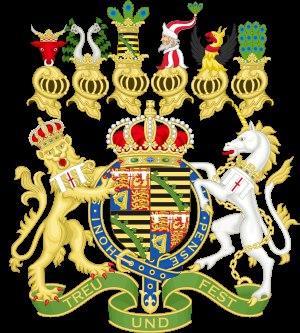
Le prince Albert de Saxe-Cobourg-Gotha, né le 26 août 1819 au château de Rosenau près de Cobourg et mort le 14 décembre 1861 au château de Windsor, est le mari de la reine Victoria. Il est fait prince consort par son épouse, en 1857.